Scorpion (Mortal Kombat)

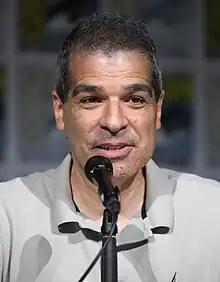
"Mortal Kombat" co-creator Ed Boon has voiced Scorpion in several games and media appearances.

Scorpion appeared in the first "Mortal Kombat" as one of three palette-swapped ninja characters, along with Sub-Zero and Reptile. His early origins were revealed by the series' original chief character designer, John Tobias, in September 2011, when he posted several pages of old pre-production character sketches and notes on Twitter. Scorpion and Sub-Zero were simply described as "[a] palette swap for 2 ninjas—a hunter and the hunted," while Tobias also considered the concepts of either one of them fleeing their clan or a "revenge story" involving the then-unnamed characters being part of rival clans. In regards to the game's strict memory limitations, co-creator and programmer Ed Boon recalled: "A lot of attention went into the economics of it, and so we knew that if we could take a character and change their color and use basically the same memory to create two characters, we'd save a lot of money and we'd have two characters."